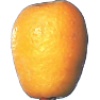
Label: kumquats